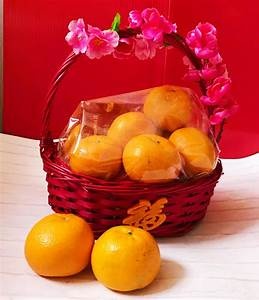
Label: mandarine